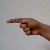
The image shows a hand gesture representing the letter 'G' in Indian Sign Language.